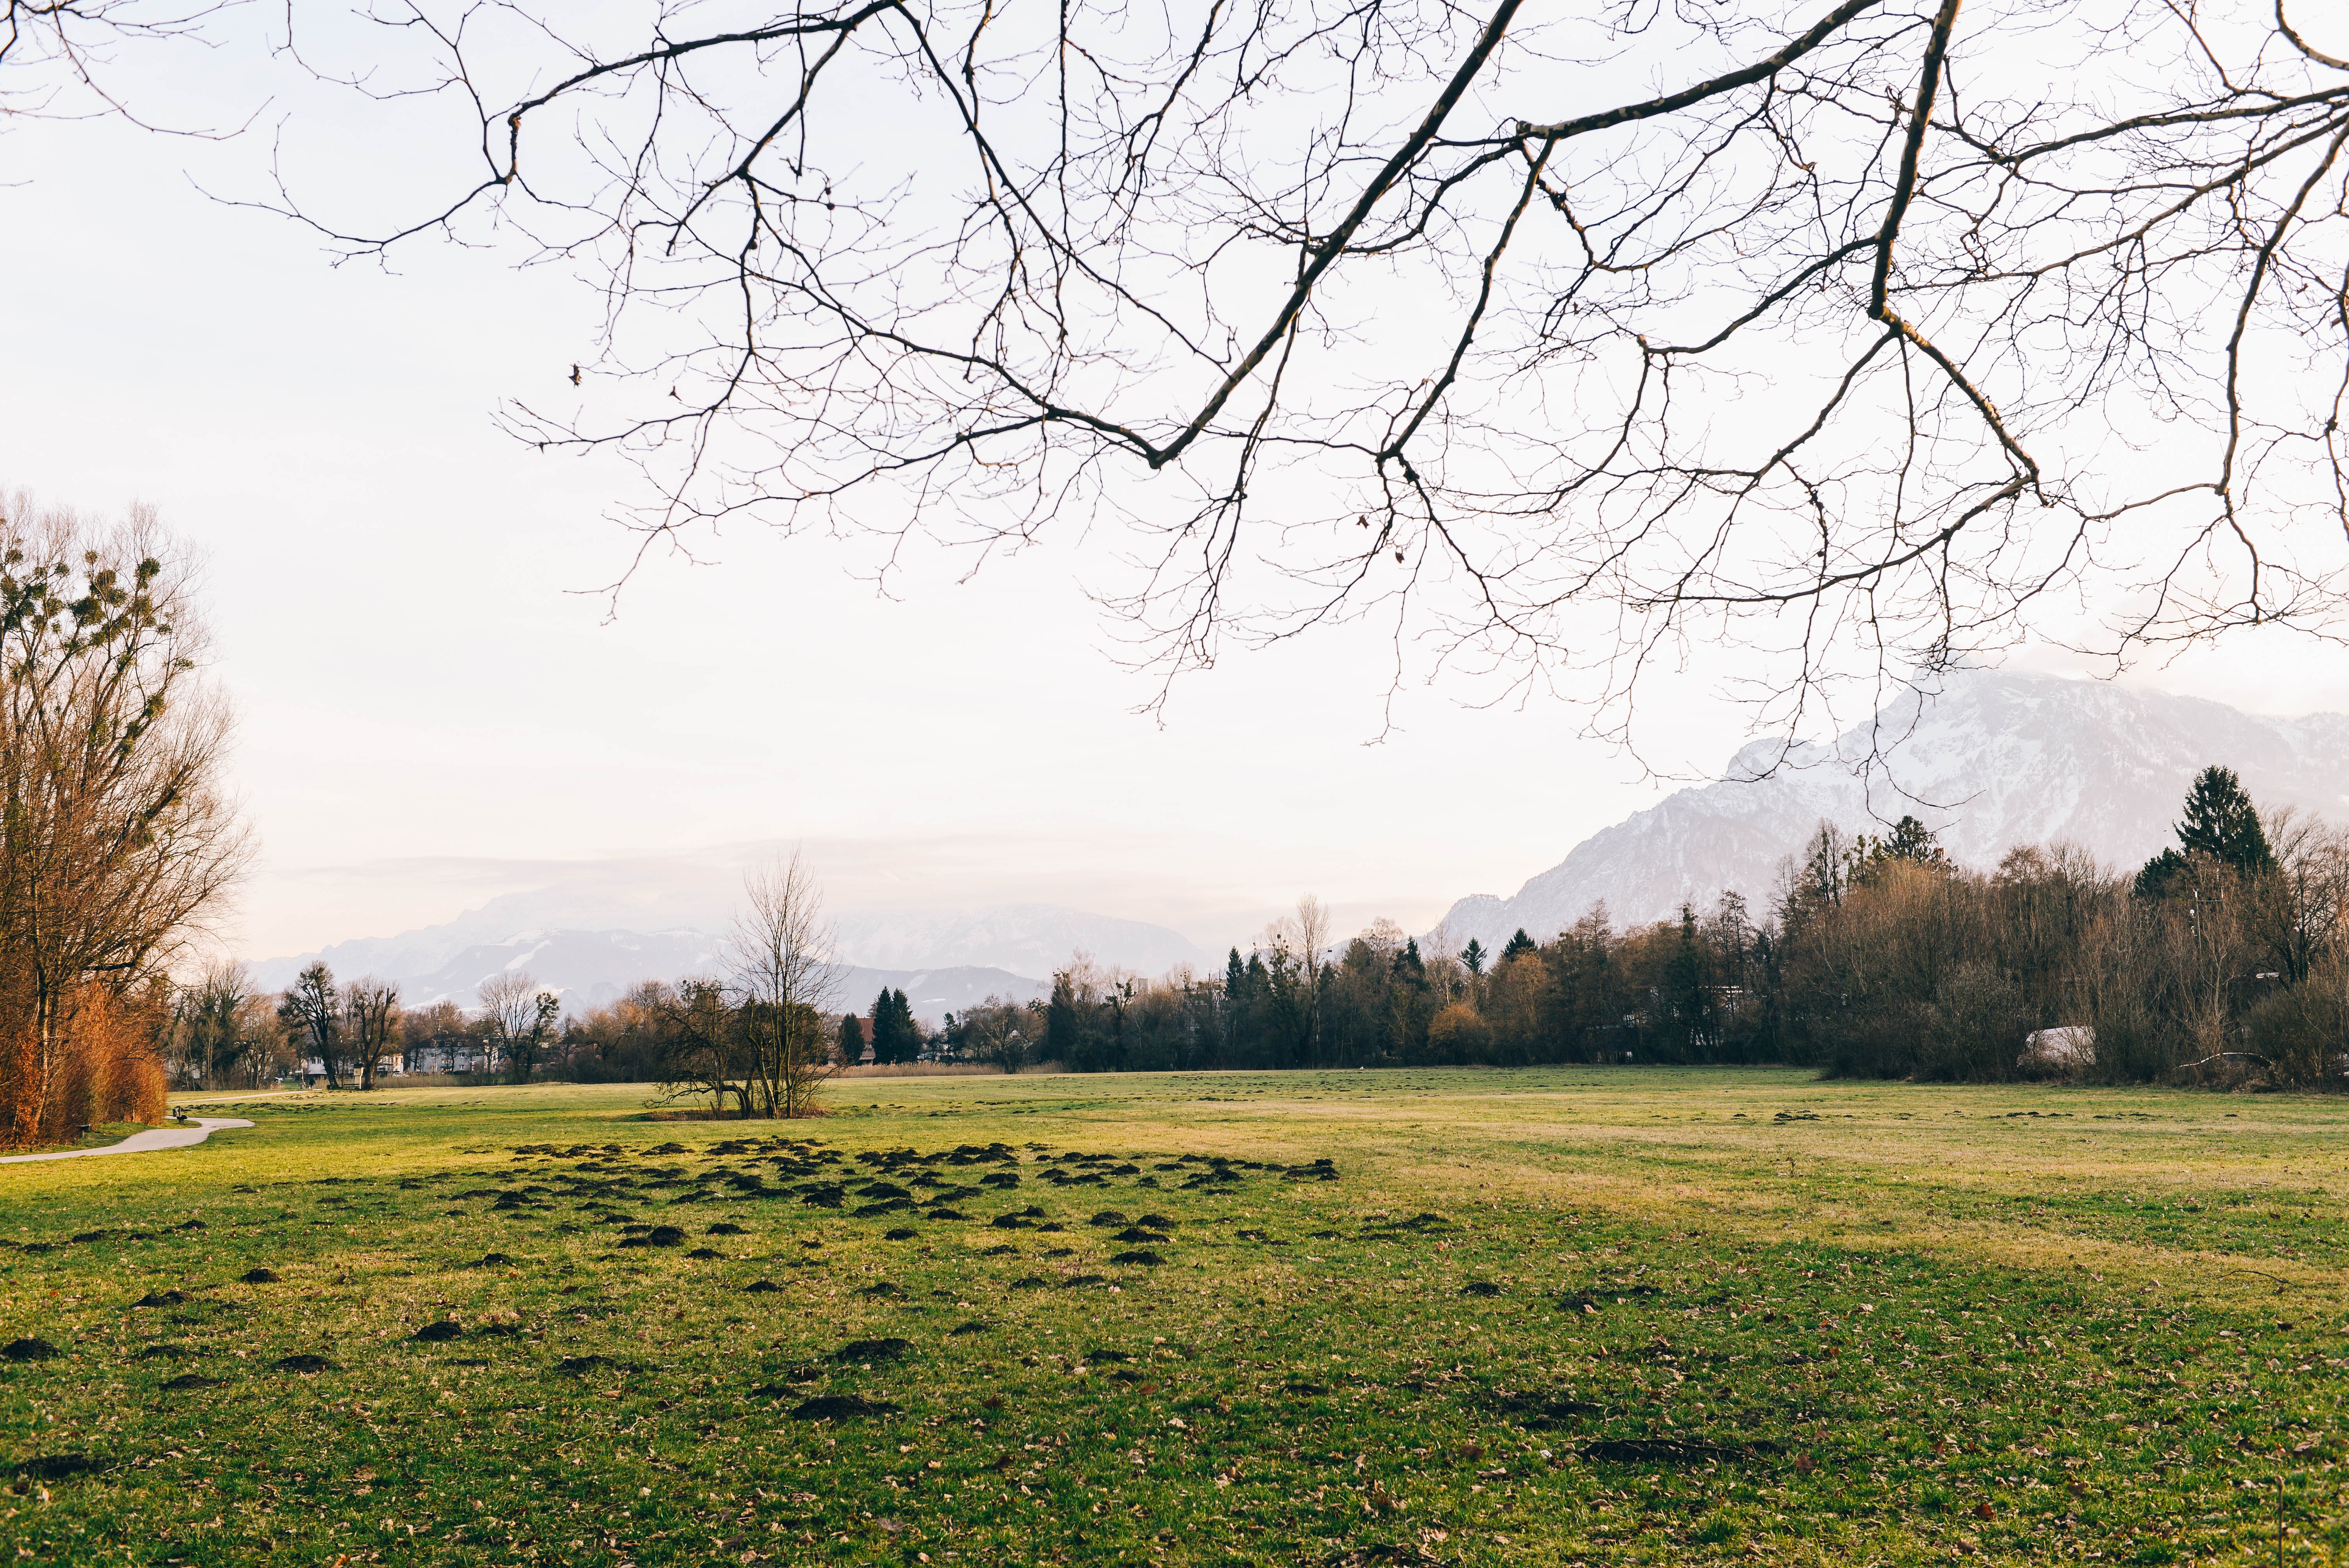
landscape, tree, nature, grass, branch, blossom, plant, field, farm, meadow, prairie, sunlight, morning, flower, pasture, autumn, season, plain, grassland, woodland, habitat, rural area, natural environment, atmospheric phenomenon, woody plant